New York Islanders

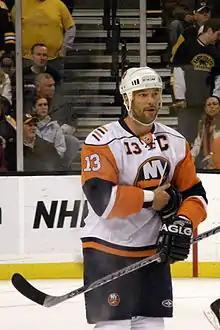
Bill Guerin was the team captain from 2007 to 2009.

The new-look Islanders were picked by most analysts to languish towards the bottom of the standings. Eyeing a playoff spot, Snow traded for forward Ryan Smyth from the Edmonton Oilers at the trade deadline on February 27, 2007. Injuries to DiPietro provided extra setbacks, but not enough to drop the team from playoff contention. They qualified for the playoffs, assisted by a late-season winning streak and a 3–2 shootout victory against the New Jersey Devils in their final regular season game. Despite DiPietro's return to the team in time for the playoffs, the team lost their first round matchup in five games to the Presidents' Trophy-winning Buffalo Sabres.